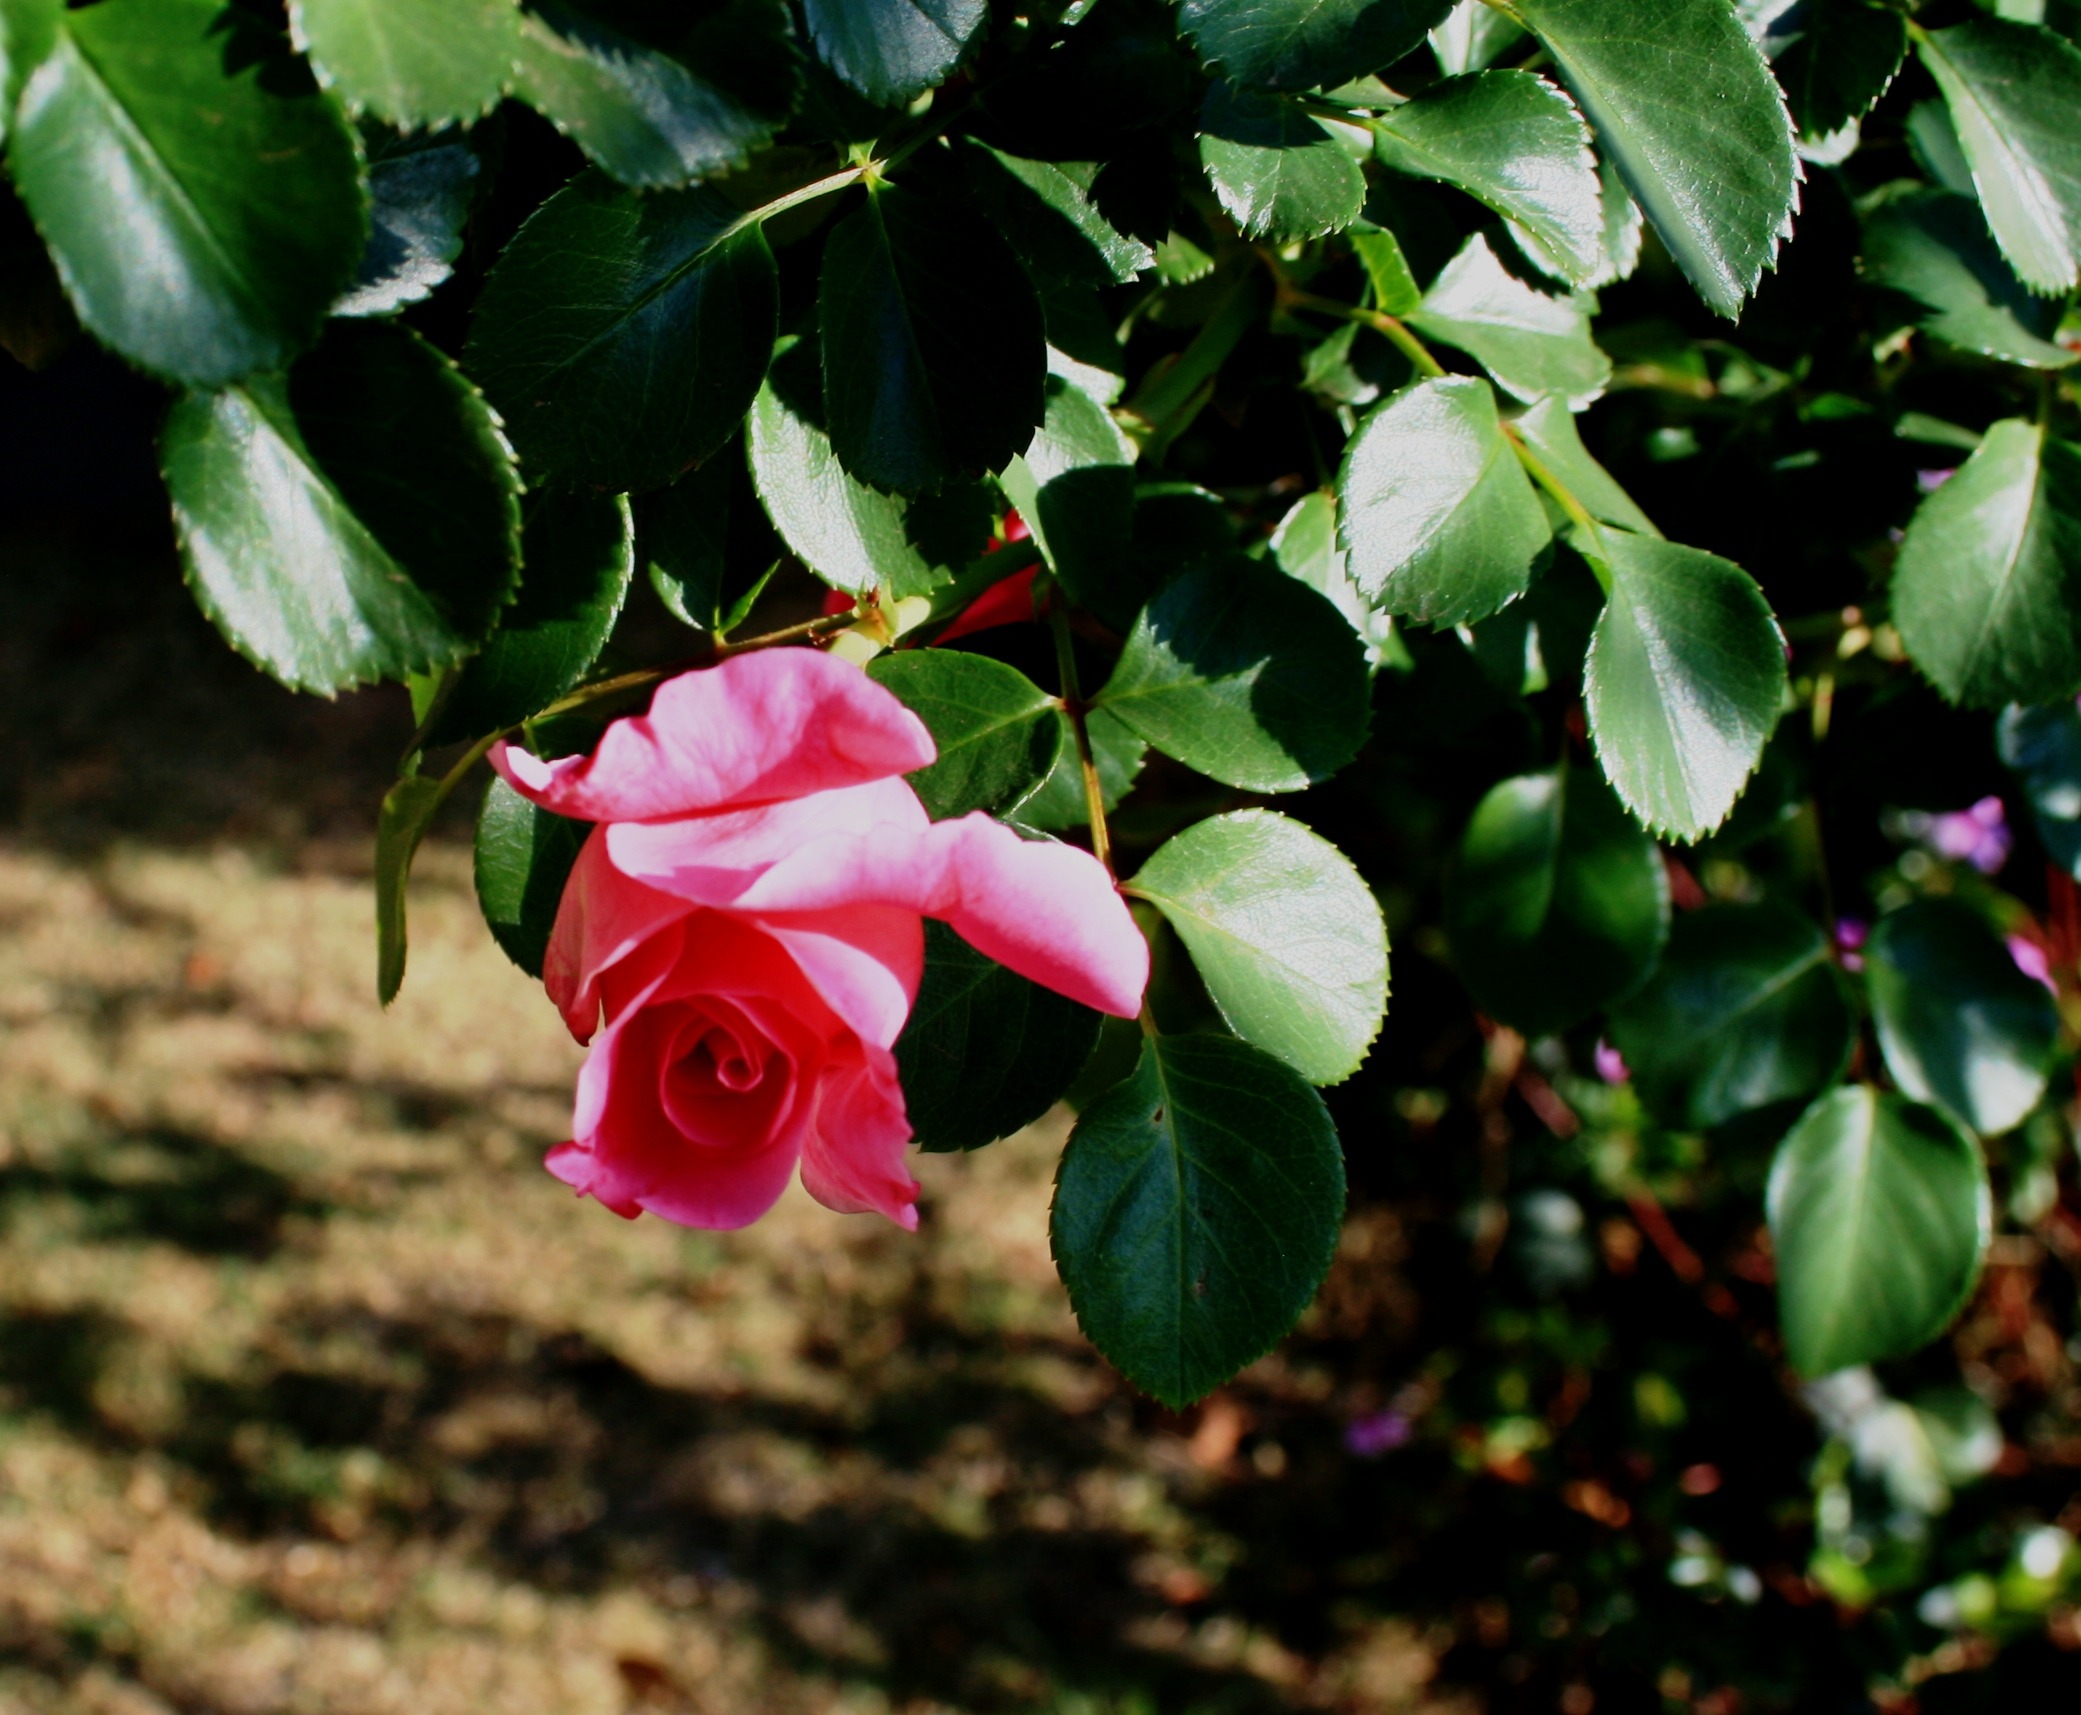
nature, branch, blossom, plant, leaf, flower, petal, foliage, rose, green, botany, garden, pink, flora, shrub, pretty, bud, rambler, flowering plant, rose family, land plant